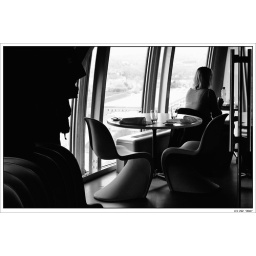
People in Brussels in black and white